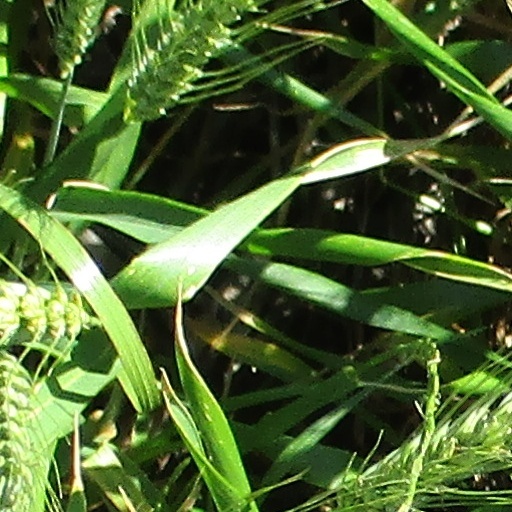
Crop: wheat